Horeke basalts

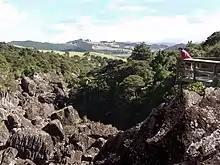
Wairere valley

The Horeke basalts is a disused formation that contained Miocene-Pliocene basalt lava flows that covered a large area in central Northland Region of New Zealand, and in places forms a high plateau around Okaihau.